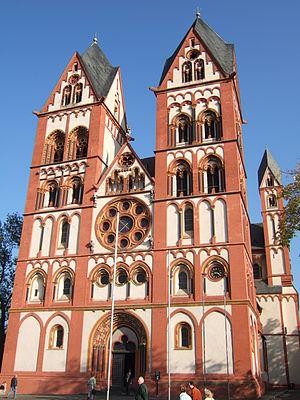
L’art mosan est un art roman d'influence carolingienne et ottonienne de la vallée de la Meuse, actif du XIᵉ au XIIIᵉ siècles. La région mosane correspond aux frontières de l'ancien diocèse de Liège qui s'étendait principalement dans le territoire de l'actuelle Belgique, mais également sur une partie de la France, des Pays-Bas et de l'Allemagne.
La cathédrale Notre-Dame-et-Saint-Lambert fut la cathédrale de Liège jusqu'en 1794, date du début de sa destruction. Cette immense cathédrale gothique, à la mémoire de saint Lambert, occupait l'actuelle place Saint-Lambert, au cœur de Liège. Avec ses deux chœurs, ses deux transepts, ses trois nefs à trois étages, le circuit de ses chapelles absidales et collatérales, son cloître et ses annexes, et sa flèche de 135 mètres, la cathédrale Notre-Dame-et-Saint-Lambert faisait partie des grands vaisseaux du monde occidental au Moyen Âge et était le monument majeur du gothique mosan. Elle pouvait contenir 4 000 personnes.